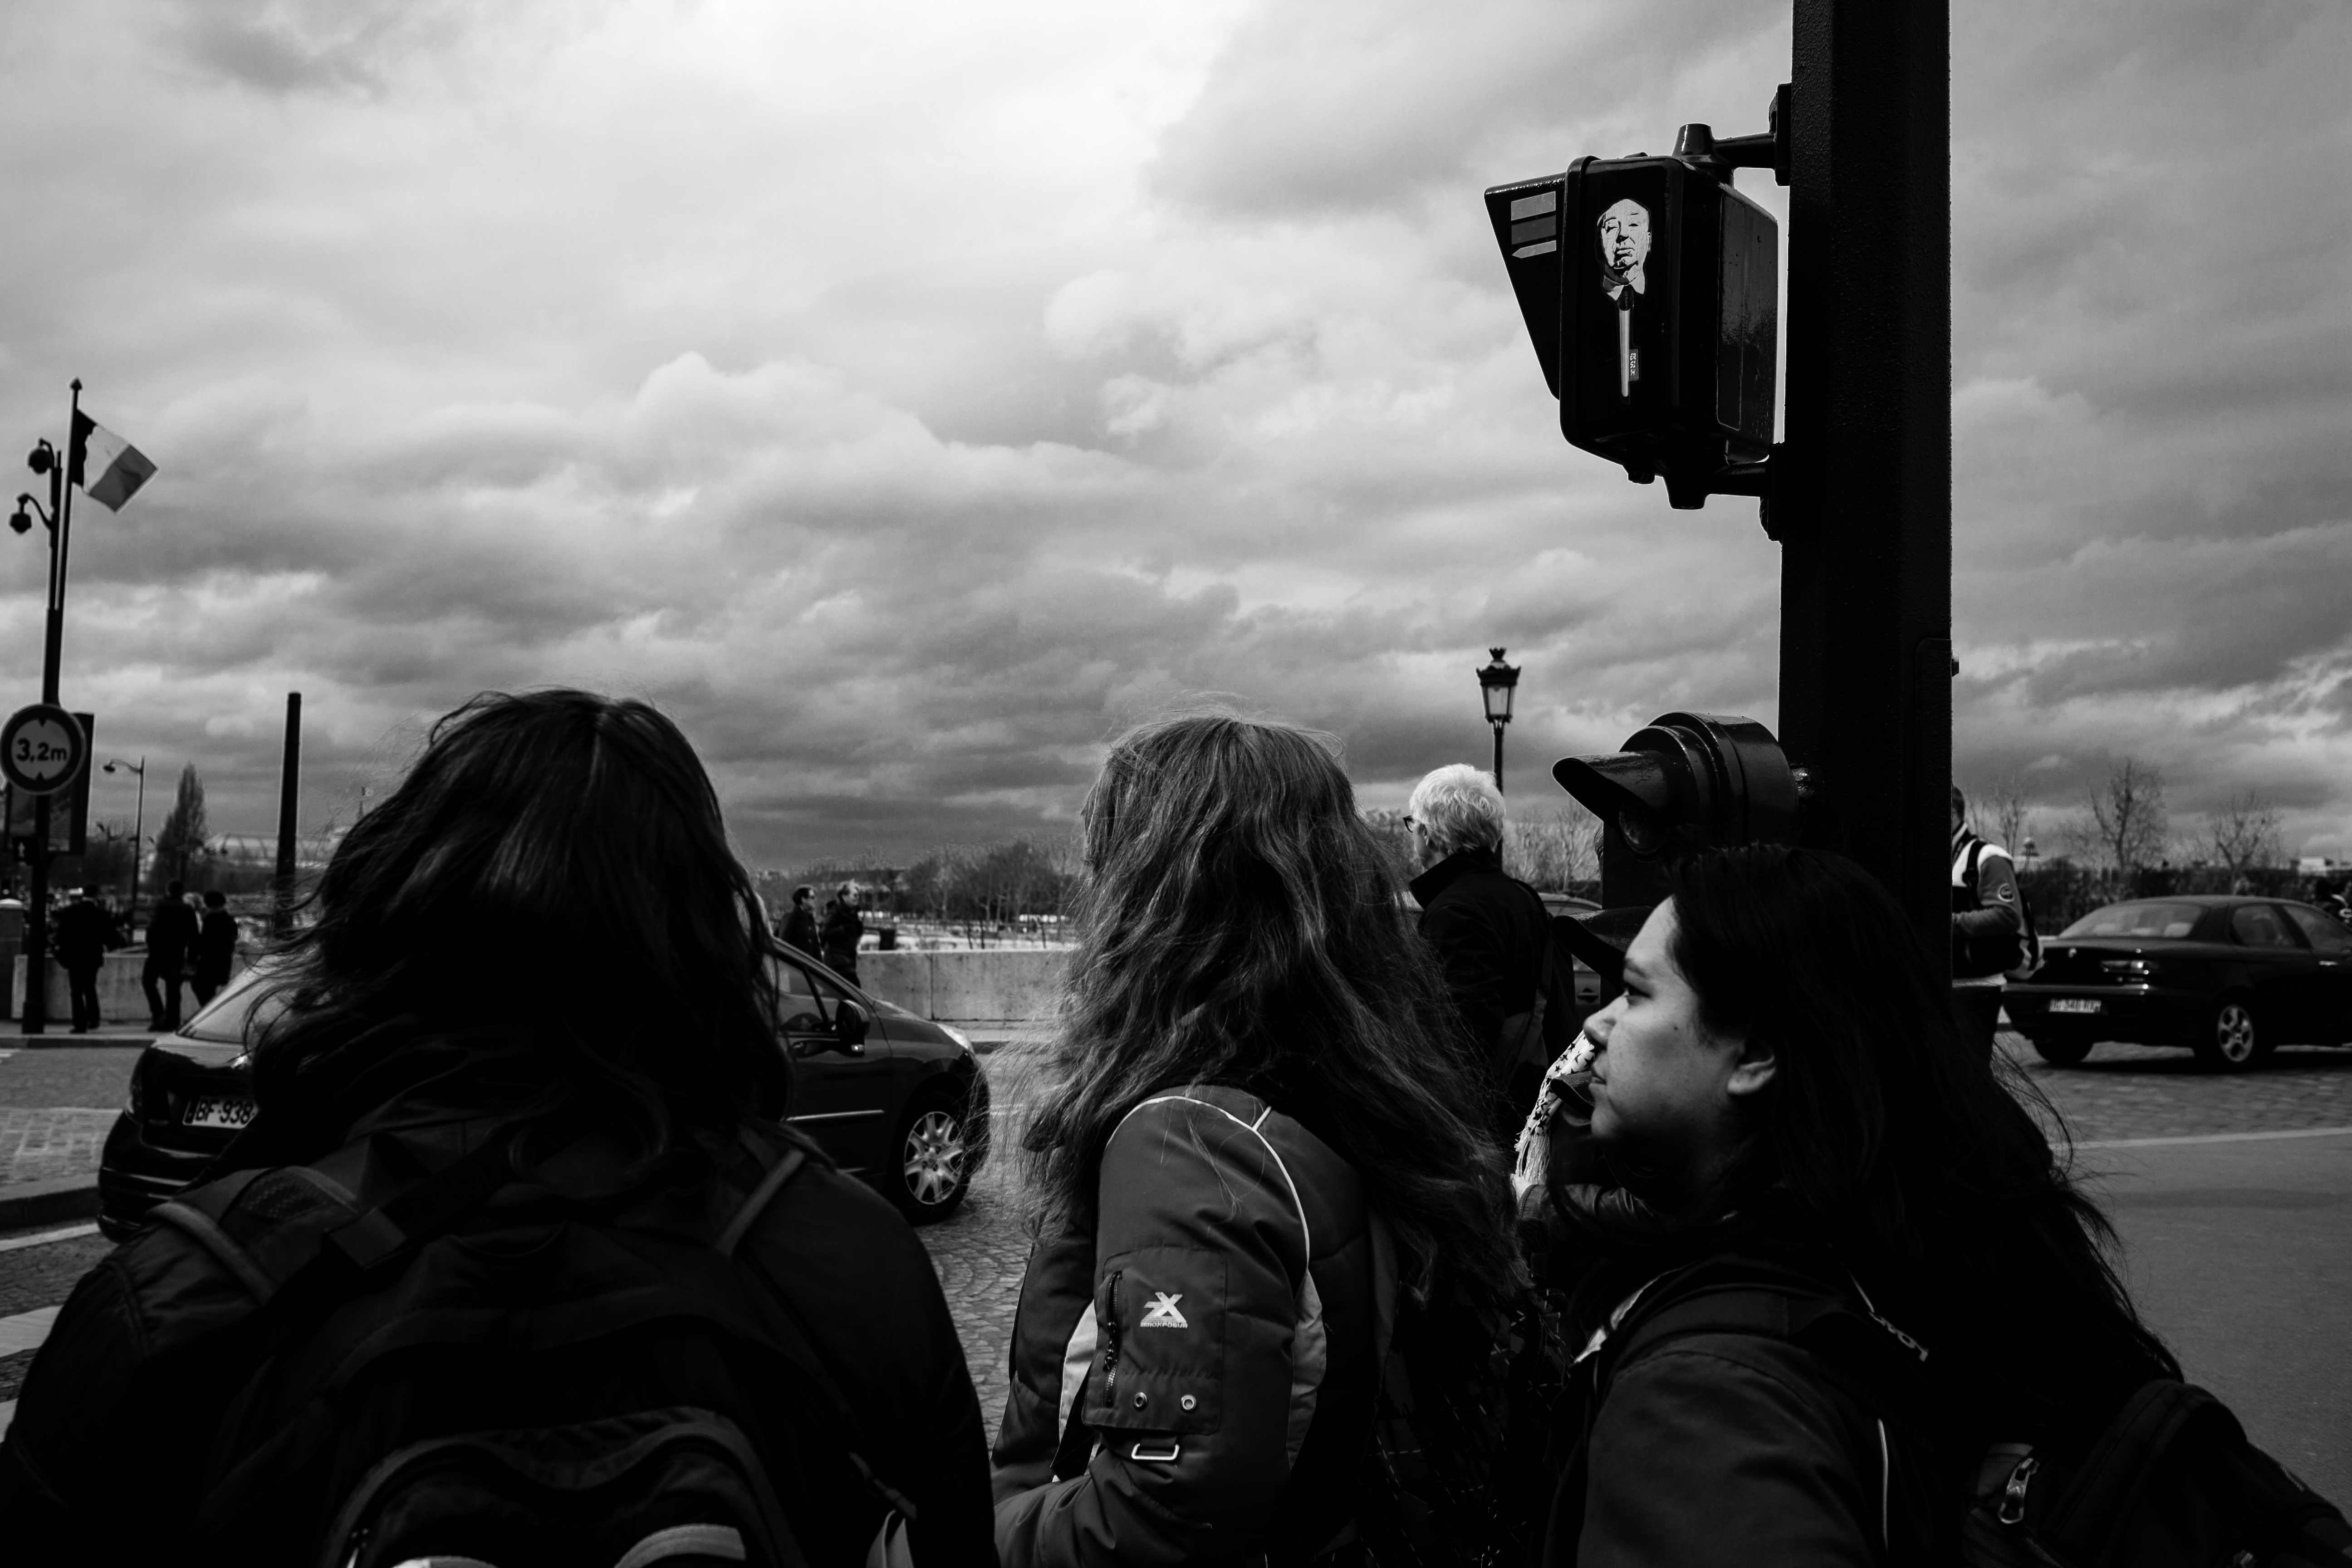
light, black and white, white, traffic, street, paris, walk, france, canon, darkness, black, monochrome, sticker, bw, eosm, streetart, hitchcock, suspense, monochrome photography, film noir